Chris Baker (tight end)

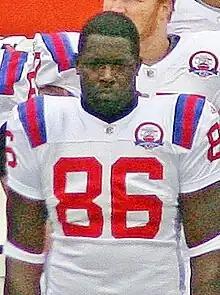
Baker with the Patriots in 2009

Christopher T. Baker (born November 18, 1979) is an American former professional football player who was a tight end in the National Football League (NFL). He was selected by the New York Jets in the third round of the 2002 NFL draft. He played college football for the Michigan State Spartans.